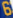
Number: 6